Para Para Paradise

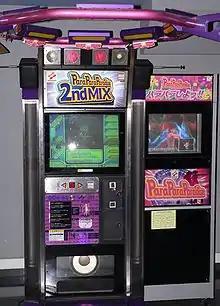
ParaParaParadise 2nd MIX Arcade Game

is an arcade and PlayStation 2 dance game made by the Japanese company Konami and released under the Bemani moniker following the Para Para fad.